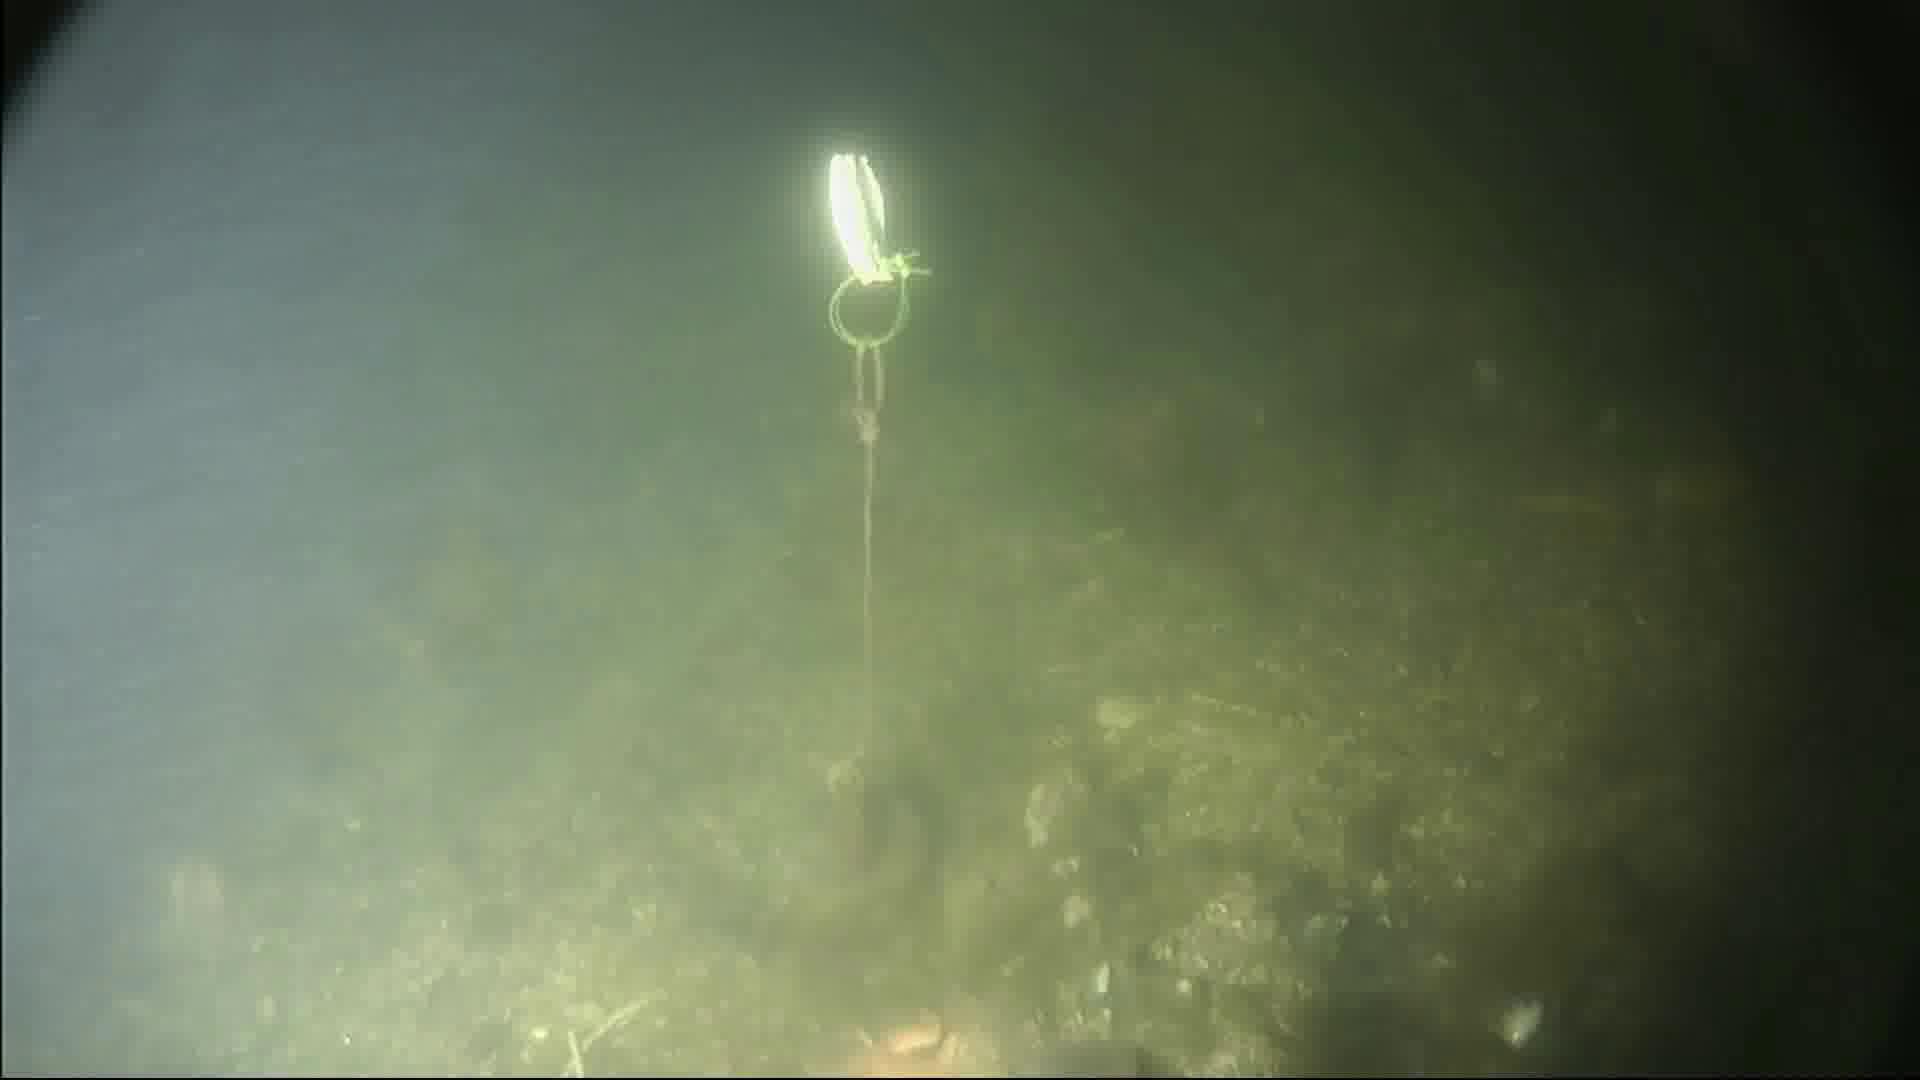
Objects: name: fish
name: starfish
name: crab